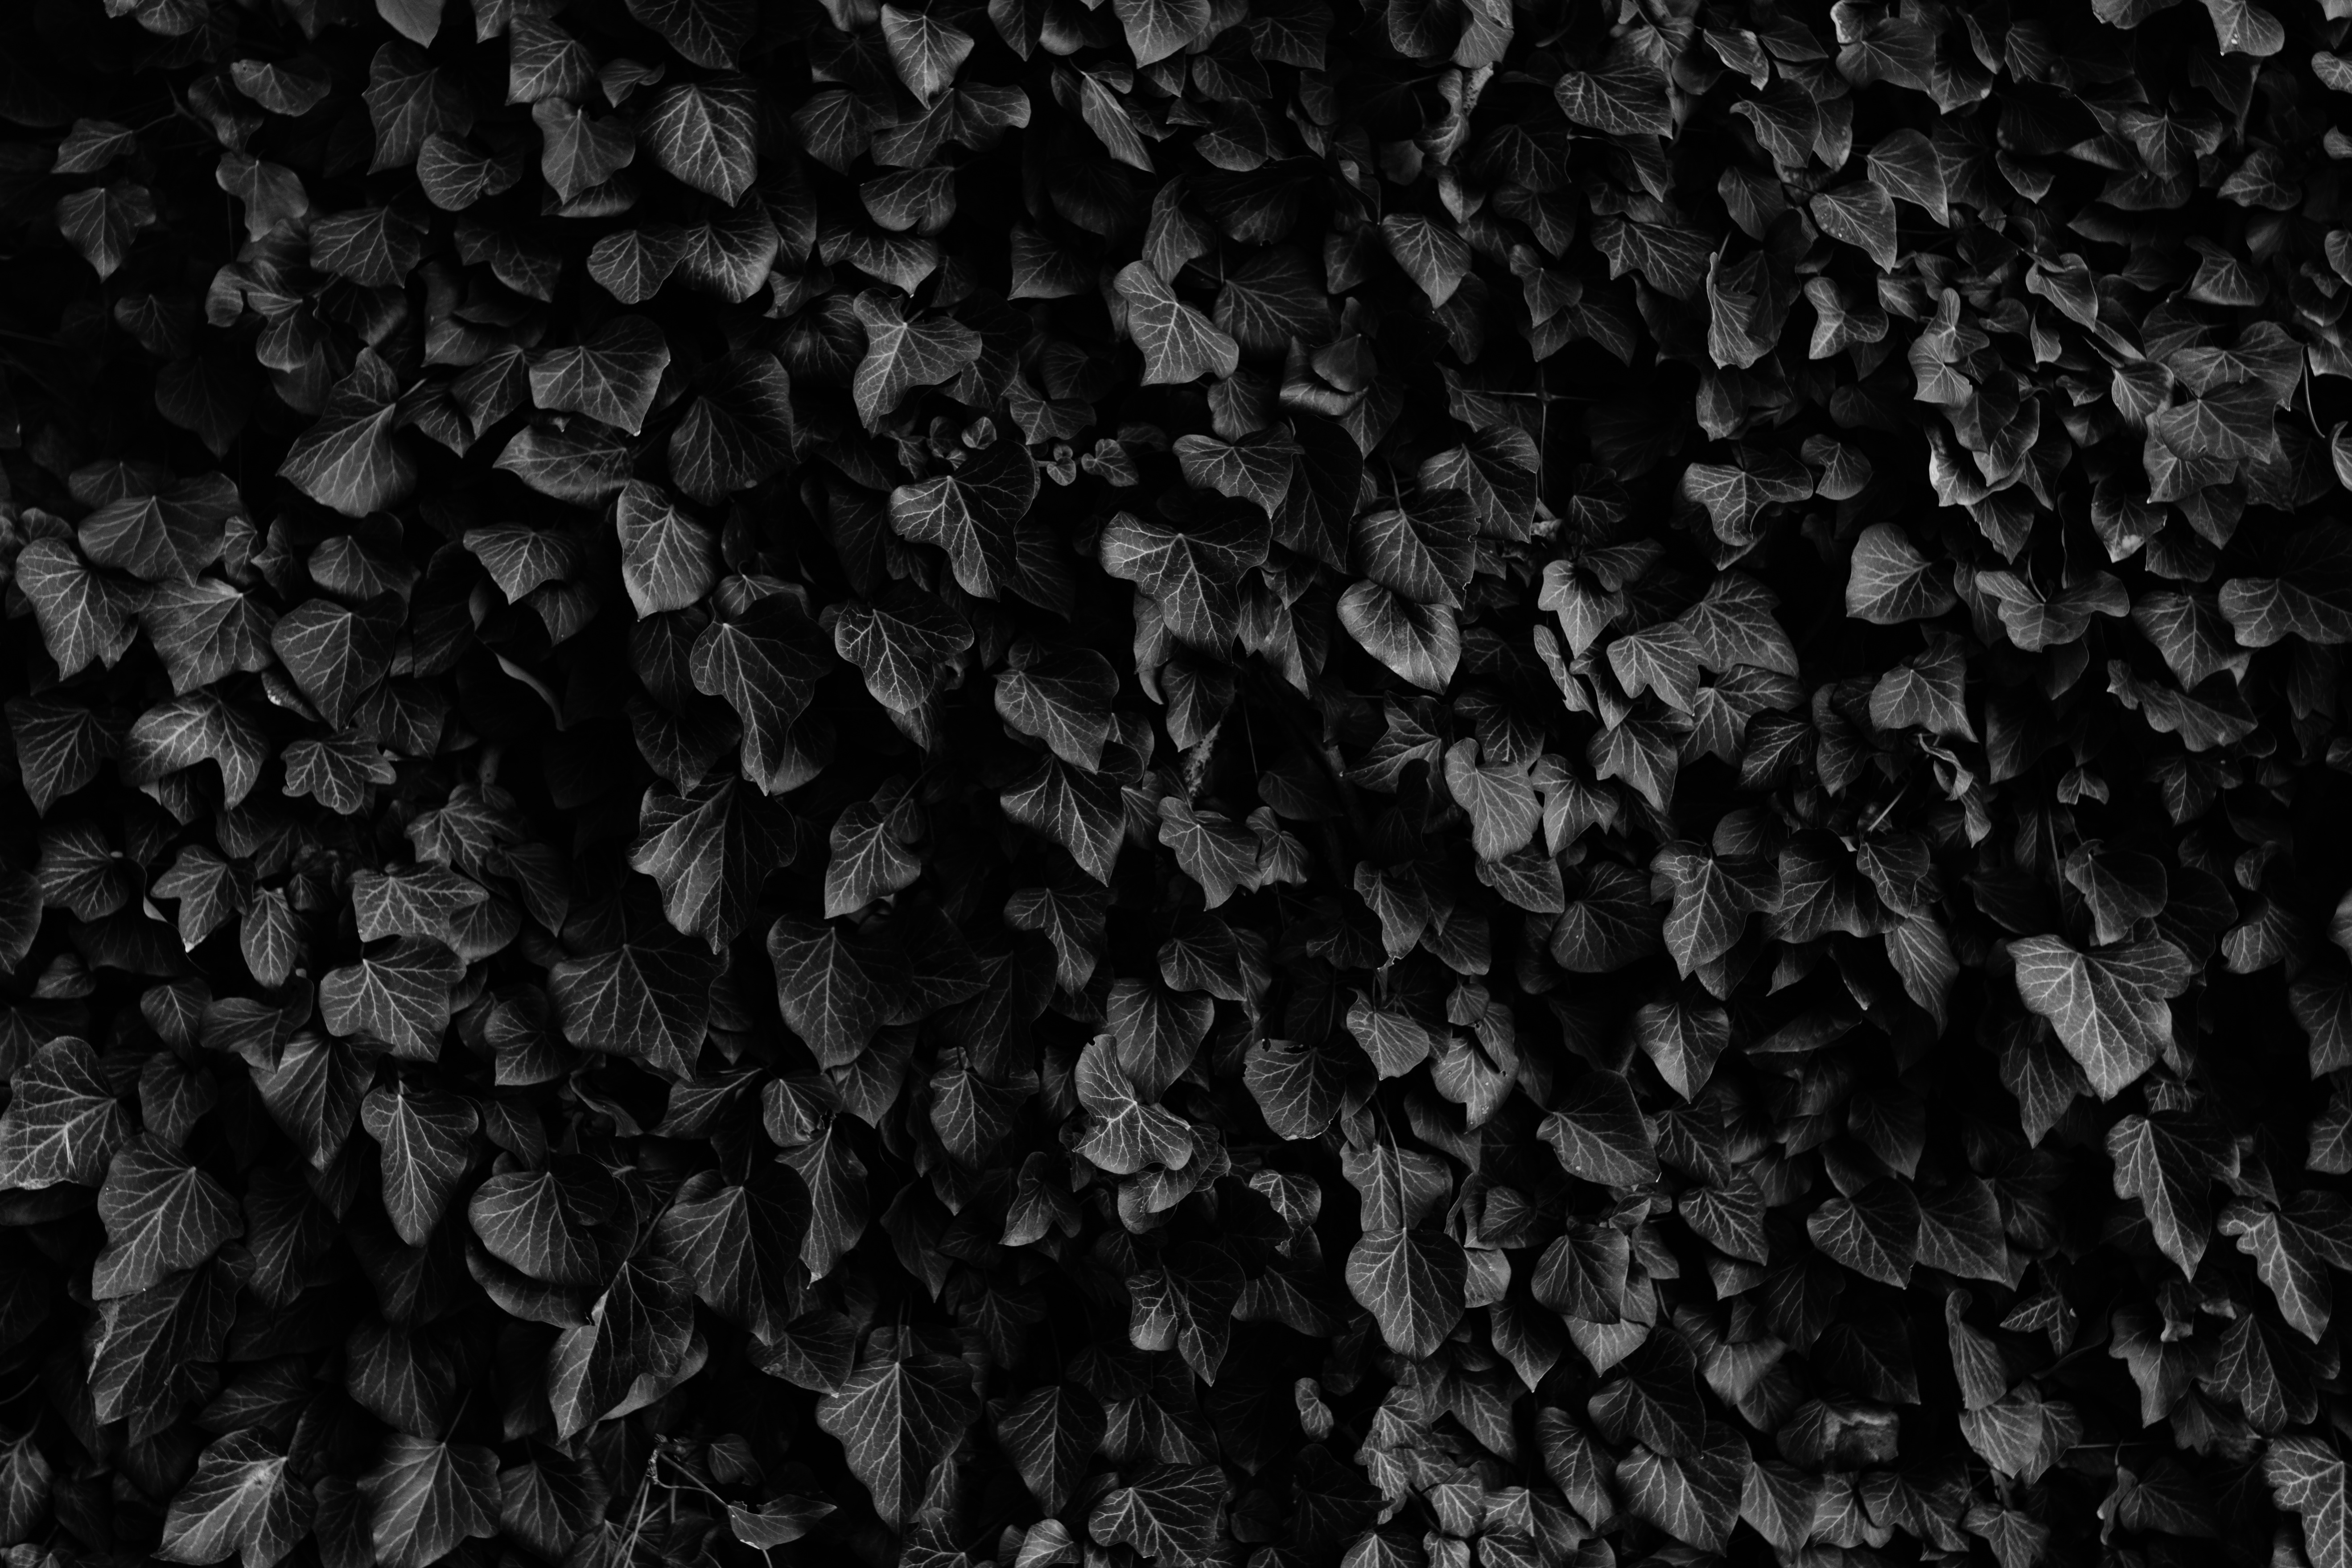
tree, black and white, plant, photography, texture, leaf, asphalt, pattern, ivy, soil, darkness, black, monochrome, circle, close up, design, shape, macro photography, monochrome photography